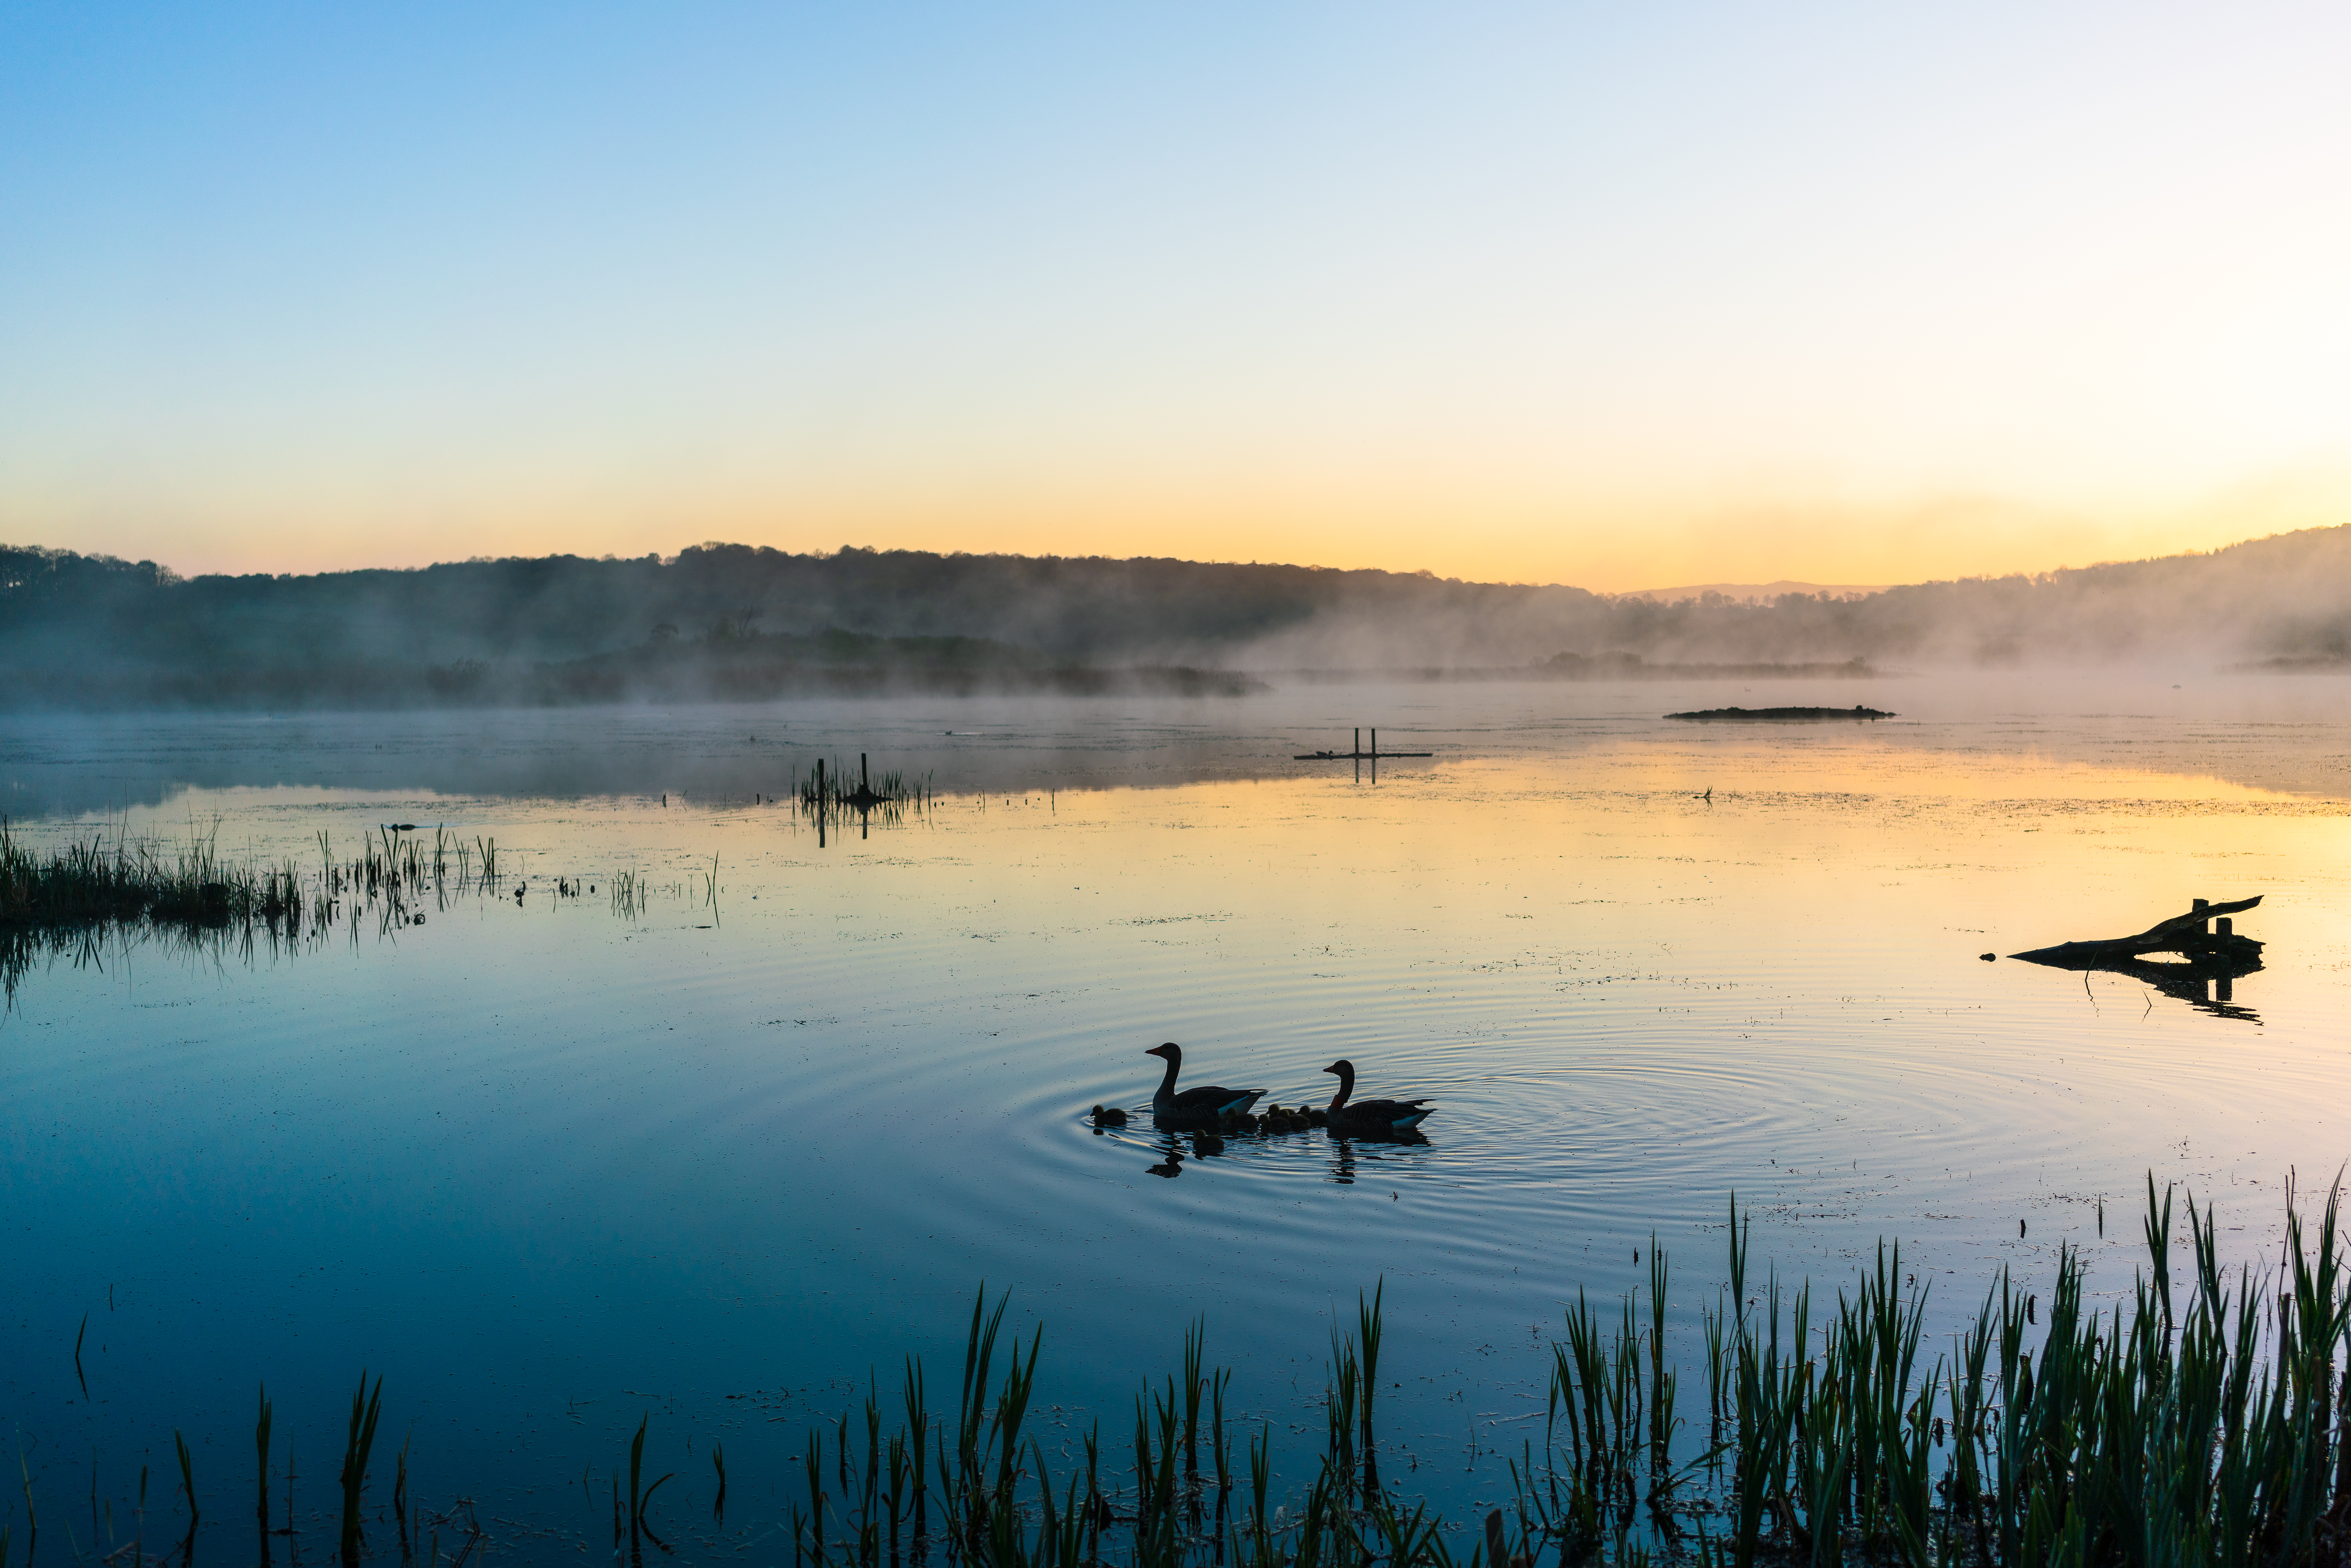
sky, nature, water, atmospheric phenomenon, reflection, mist, natural landscape, morning, sunrise, cloud, dawn, fog, atmosphere, duck, lake, water bird, calm, wildlife, river, landscape, evening, horizon, ocean, sunset, sunlight, bird, waterfowl, ducks, geese and swans, sea, dusk, mountain, pond, winter, loch, wave, grassland